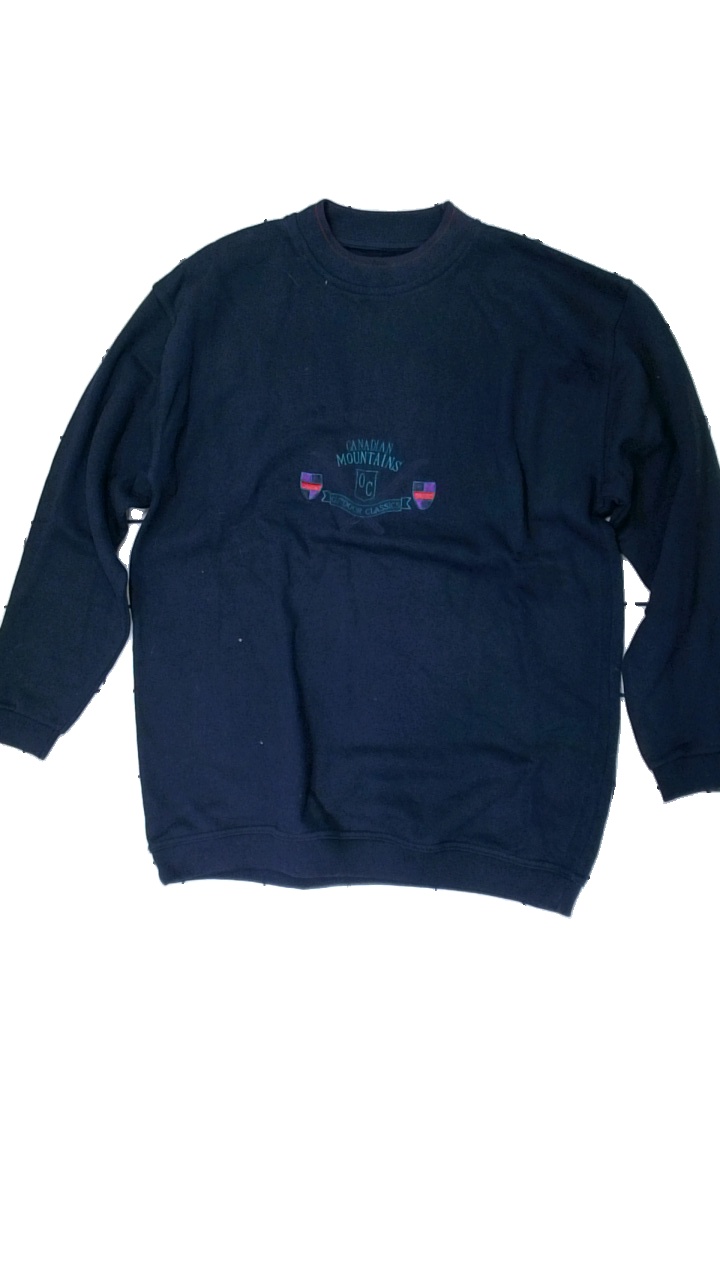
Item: Sweater (Men)
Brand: Cedarwood State
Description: mörkblå tjocktröja med broderad text fram, vintage, lite hårig
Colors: Blue, Green, Purple, Multicolor
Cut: Regular
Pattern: Embroidered
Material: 55% cotton45% polyester
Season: All
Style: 80s
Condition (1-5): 4
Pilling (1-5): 5
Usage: Reuse
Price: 100-150